Thomas Chippendale

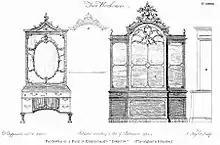
"Two Bookcases", from the "Director", 1754

After working as a journeyman cabinet maker in London, during 1754, he became the first cabinet-maker to publish a book of his designs, titled "The Gentleman and Cabinet Maker's Director". It is regarded as the "first comprehensive trade catalogue of its kind". According to "The New York Times", "customers could browse, select a design and then order a piece of furniture".